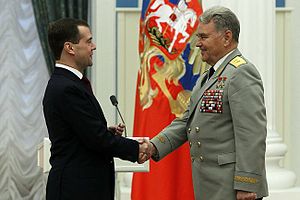
Vladimir Sjatalov
Vladimir Aleksandrovitj Sjatalov var en sovjetisk kosmonaut, der fløj tre sojuzmissioner af Sojuz-programmet i rummet: Sojuz 4, Sojuz 8 og Sojuz 10.